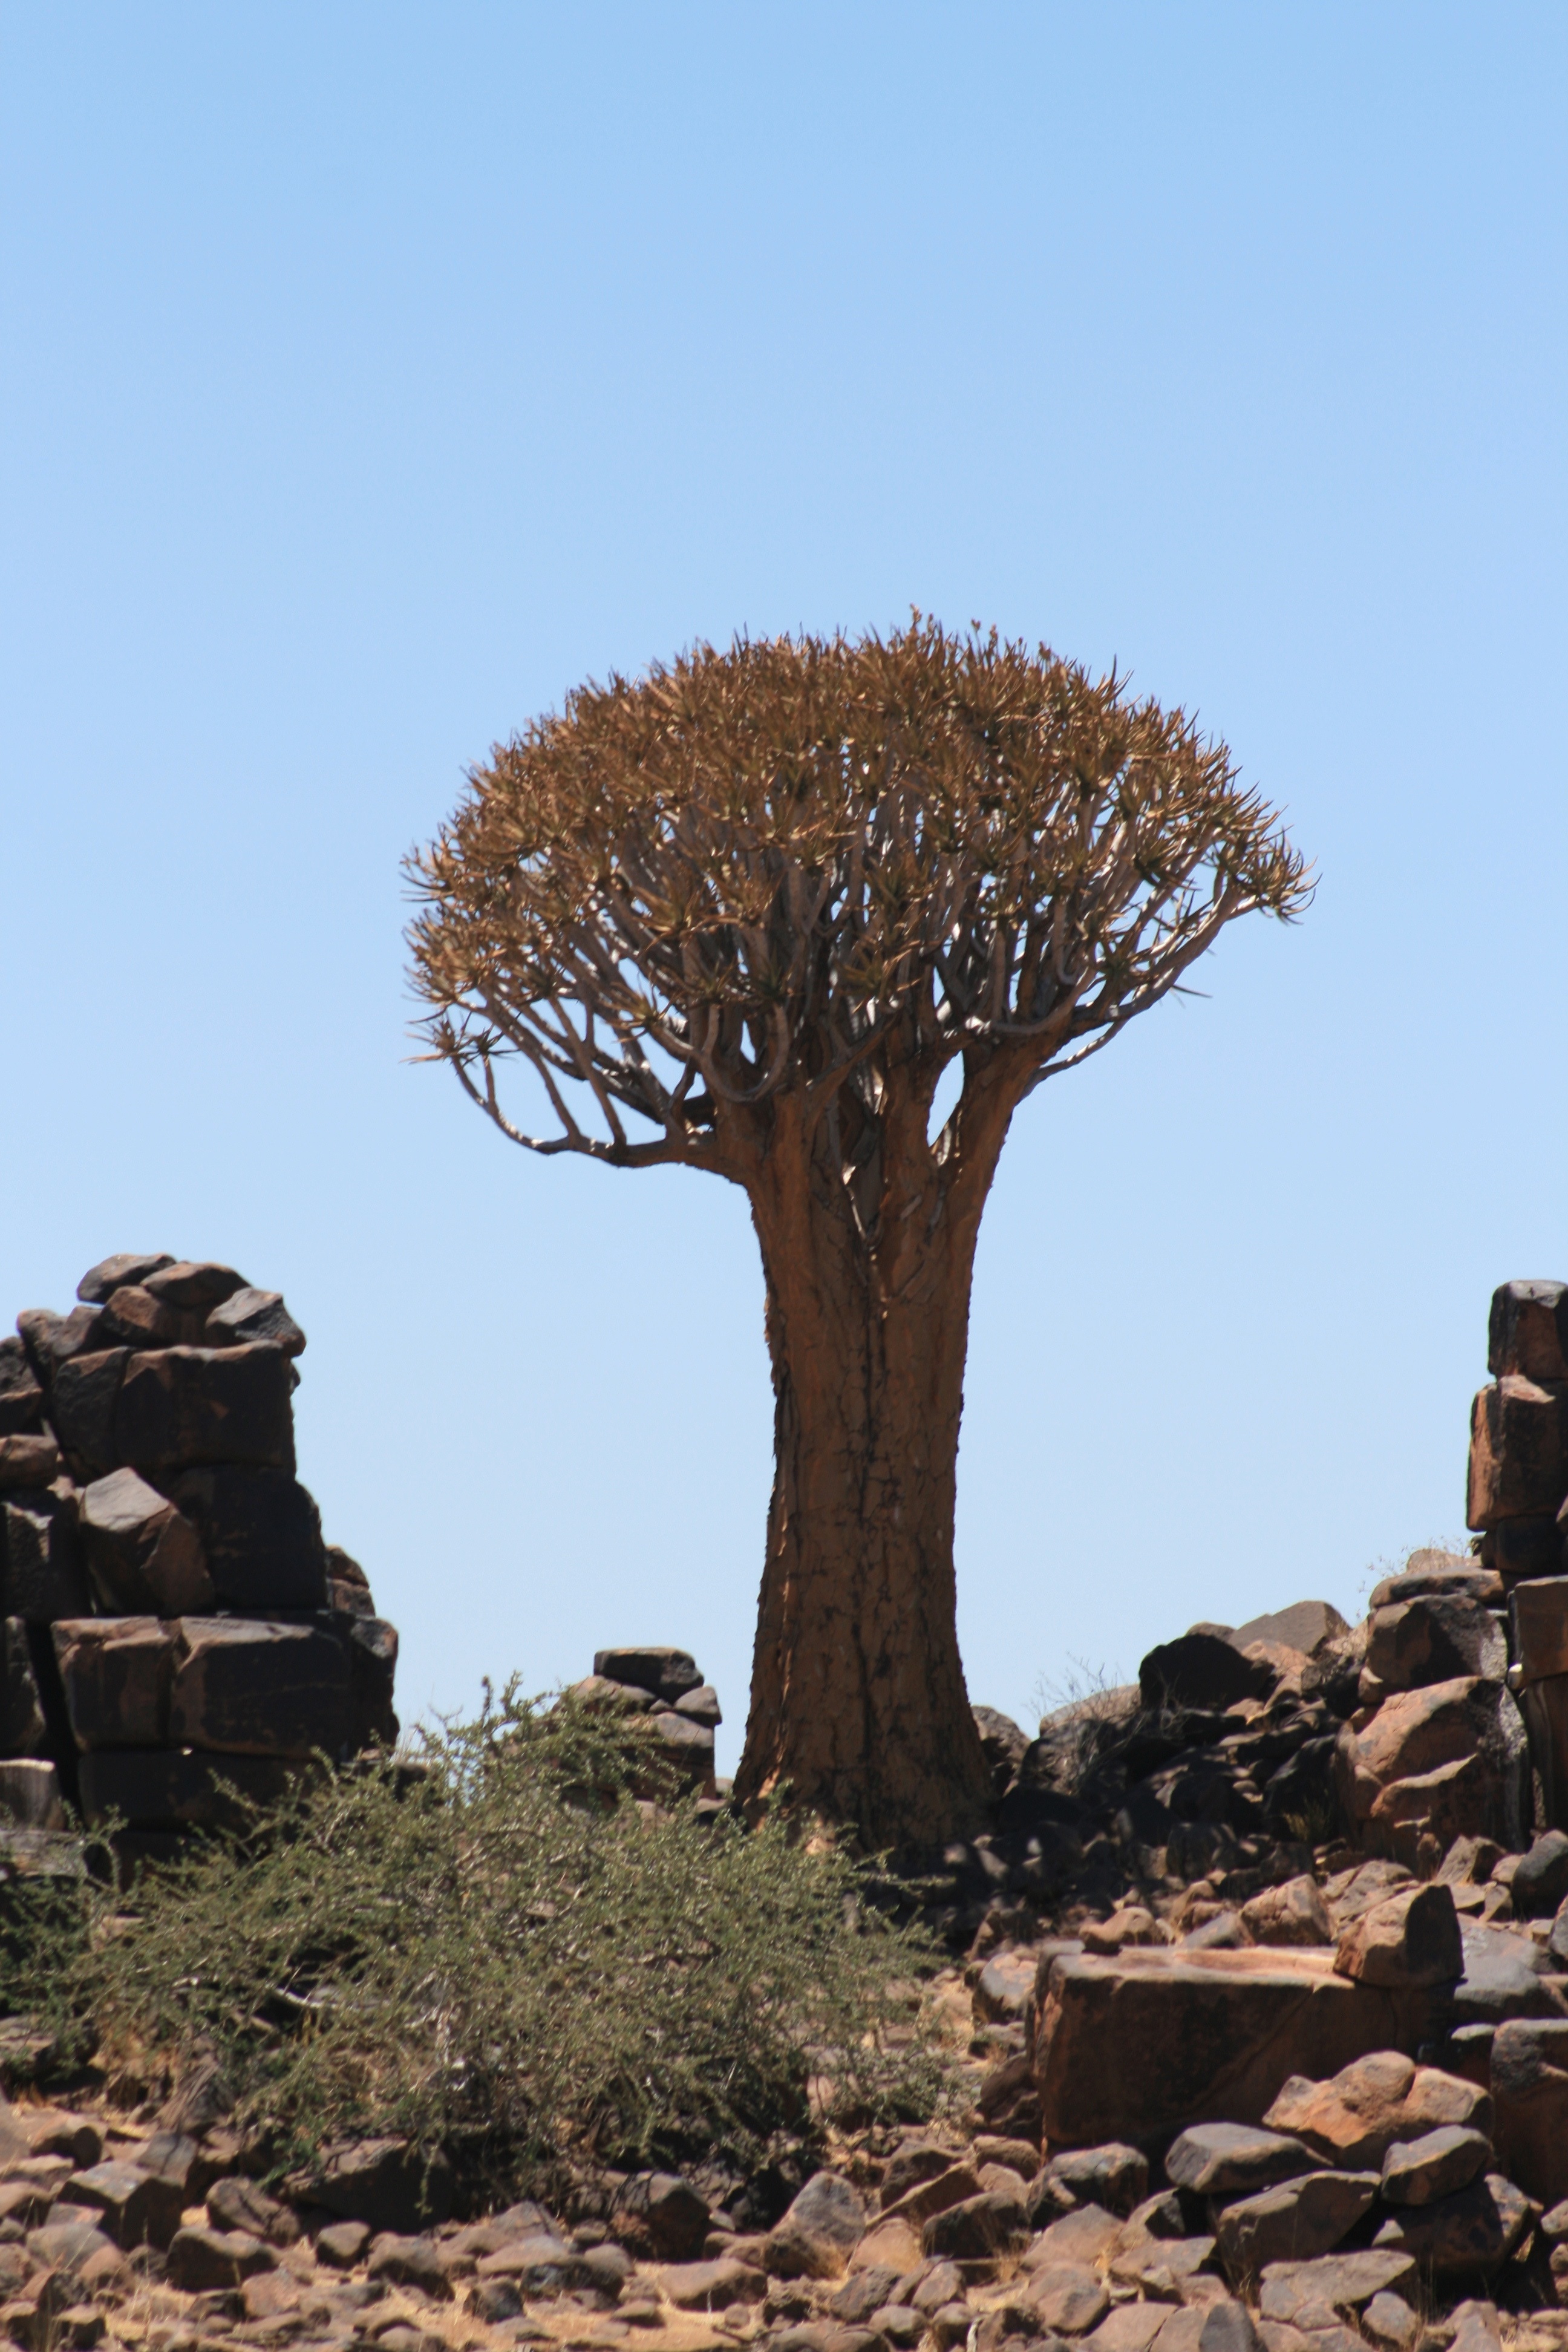
landscape, tree, rock, plant, wood, desert, flower, soil, namibia, woody plant, land plant, arecales